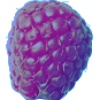
Label: Raspberry 1